Word Freak

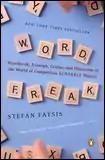
Book cover

Word Freak is a nonfiction narrative by Stefan Fatsis published in 2001.